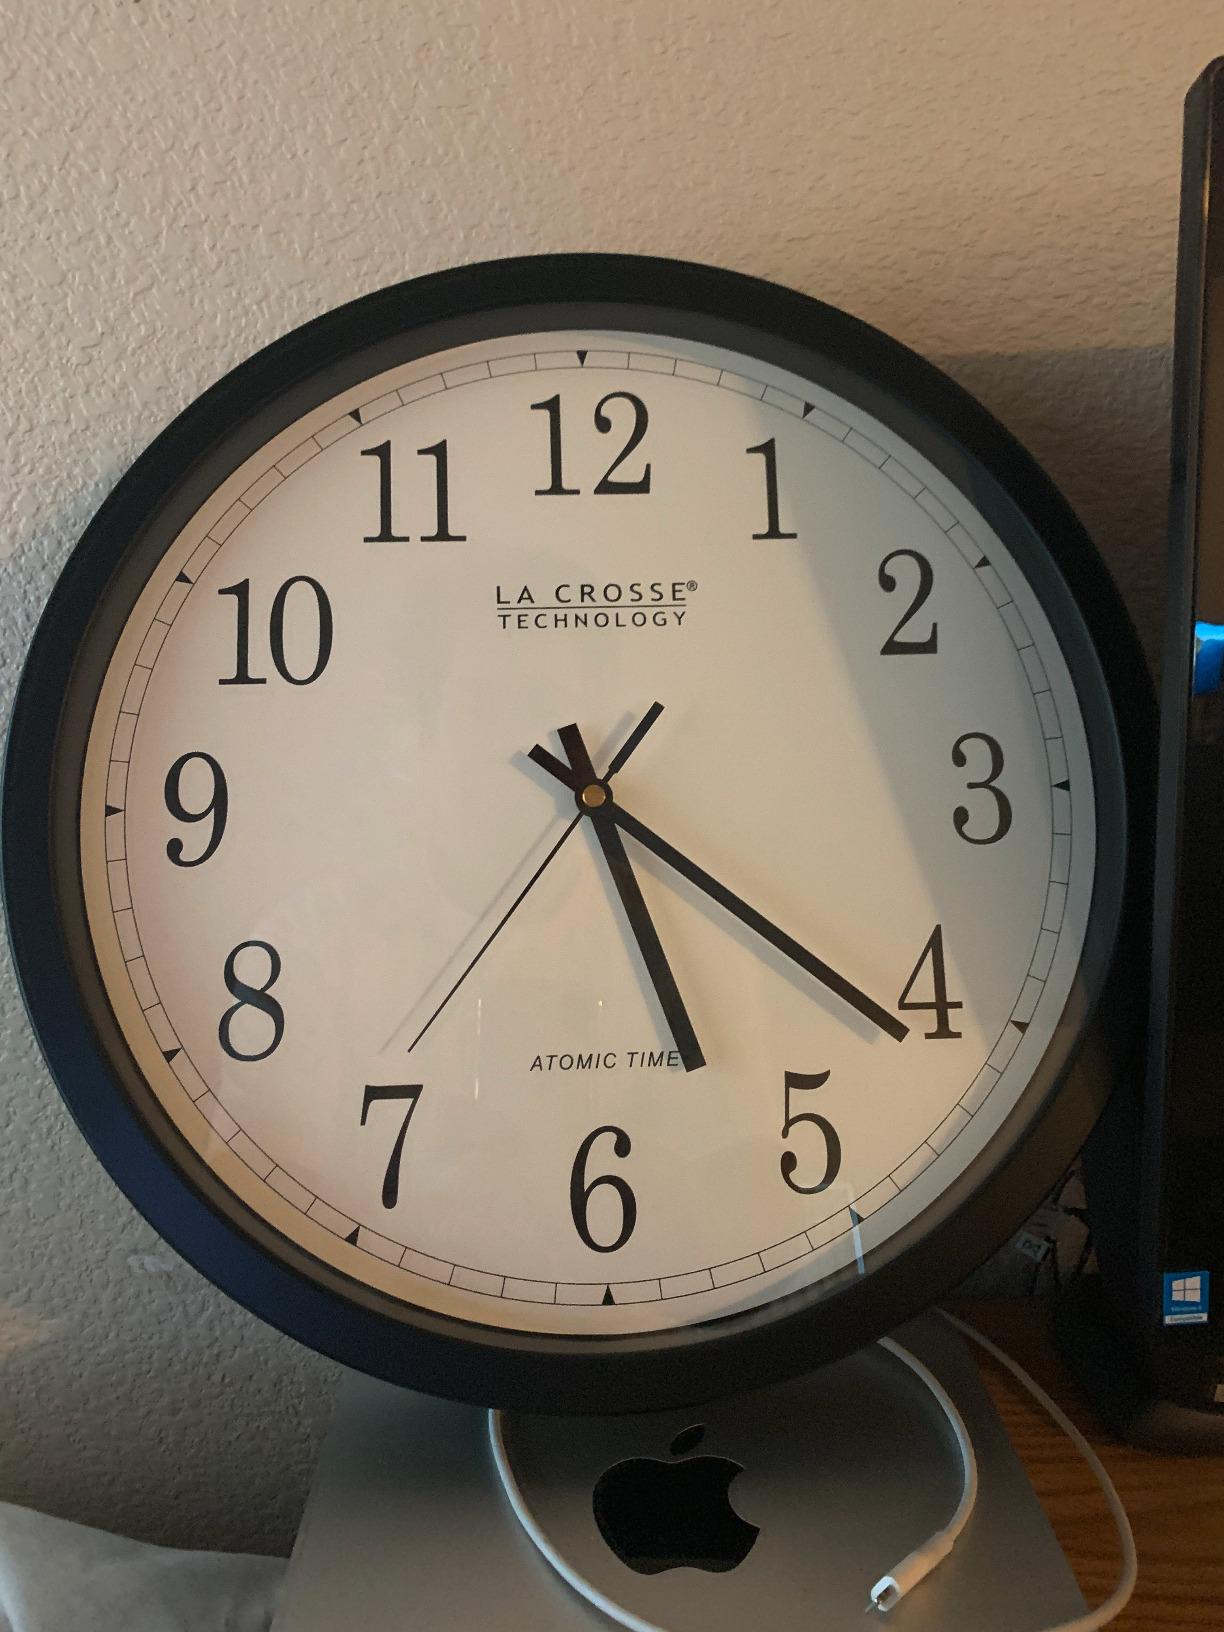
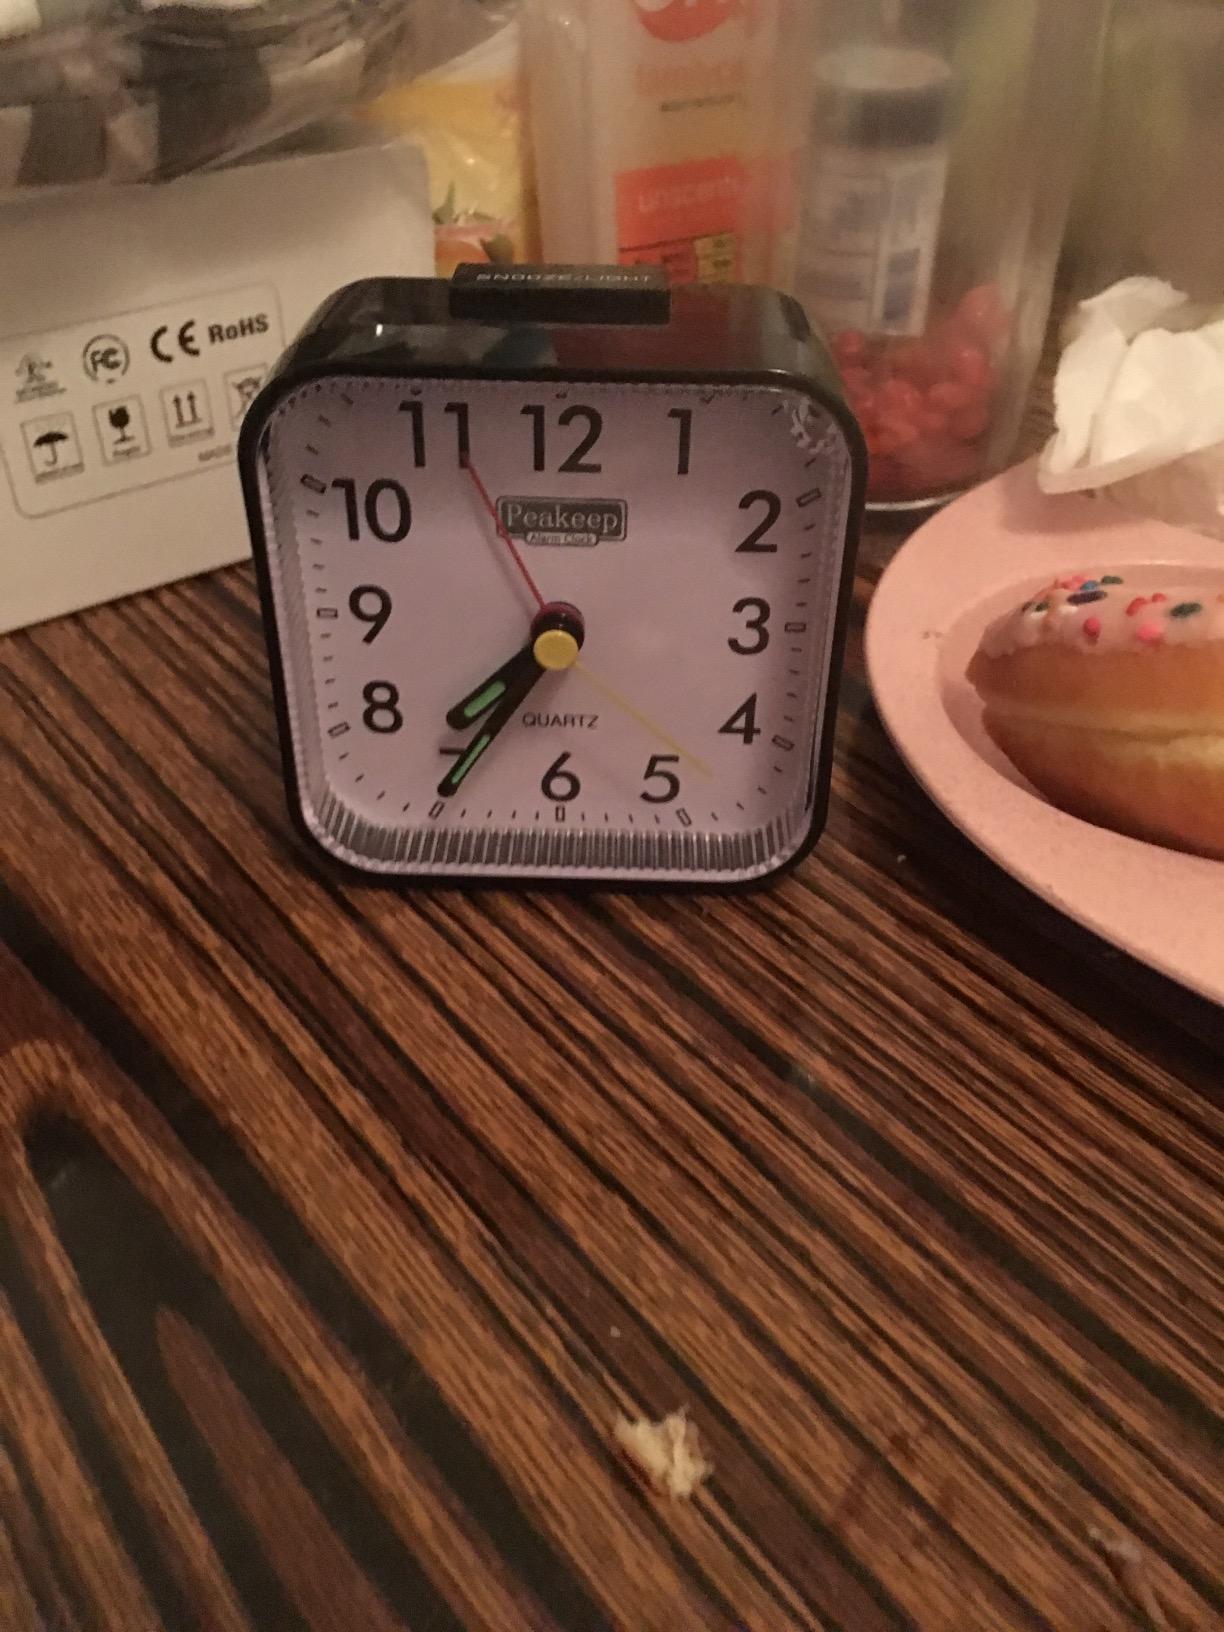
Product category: clock
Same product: no